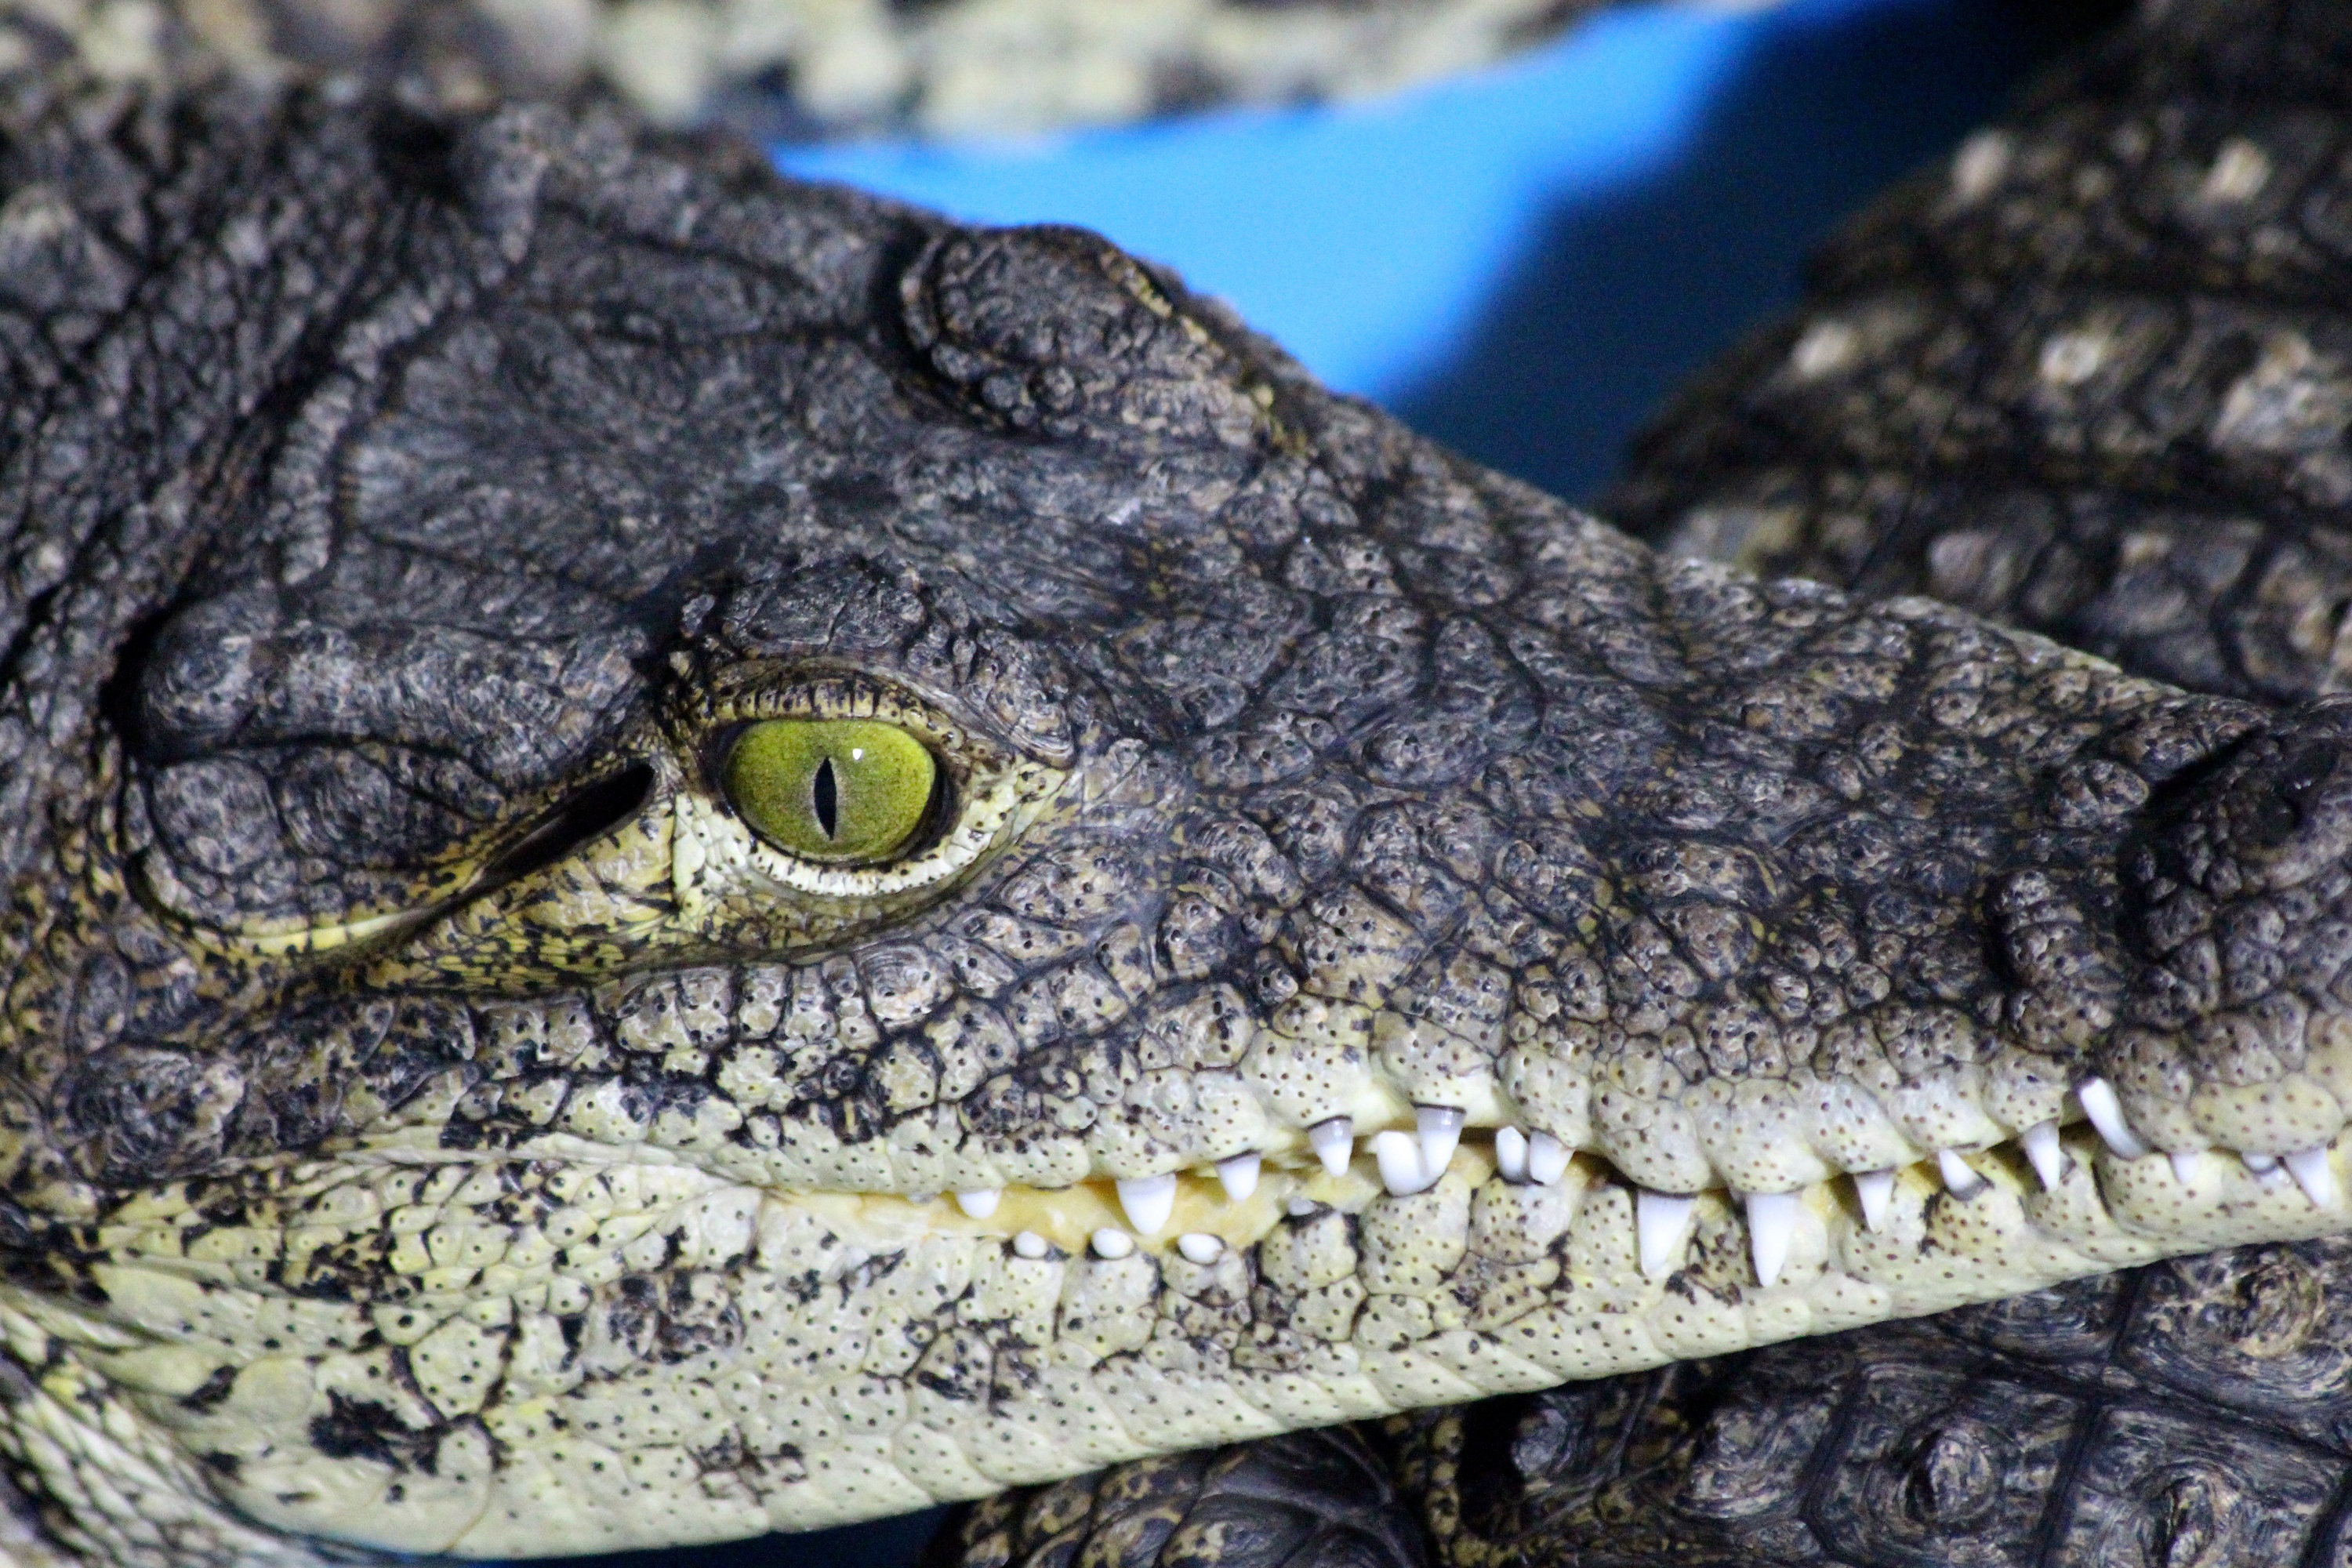
animal, wildlife, macro, predator, reptile, closeup, fauna, crocodile, close up, alligator, eye, danger, vertebrate, teeth, yellow eyes, crocodilia, american alligator, gharial, nile crocodile